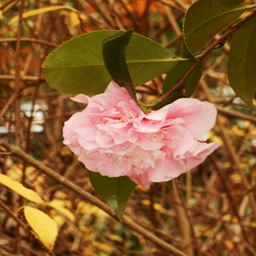
biological genus opened its first blossoms last week , and will bloom off and on through early spring .